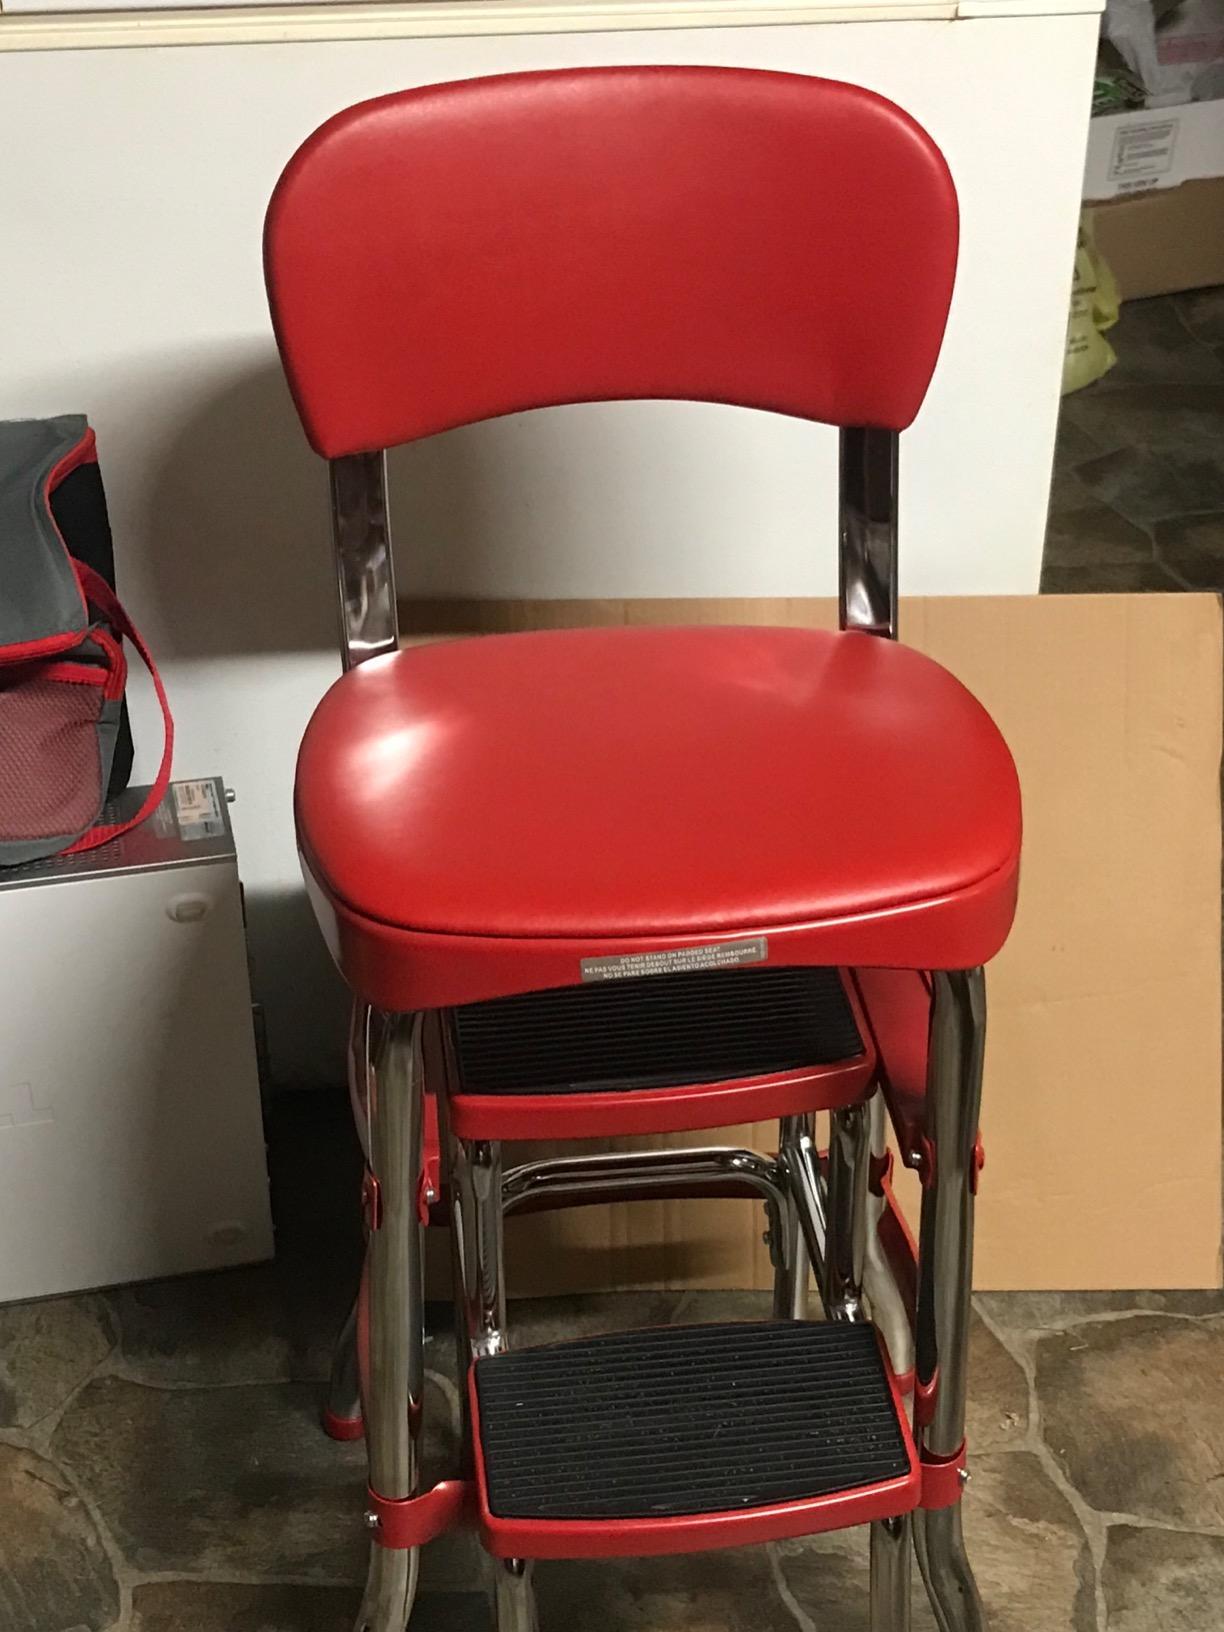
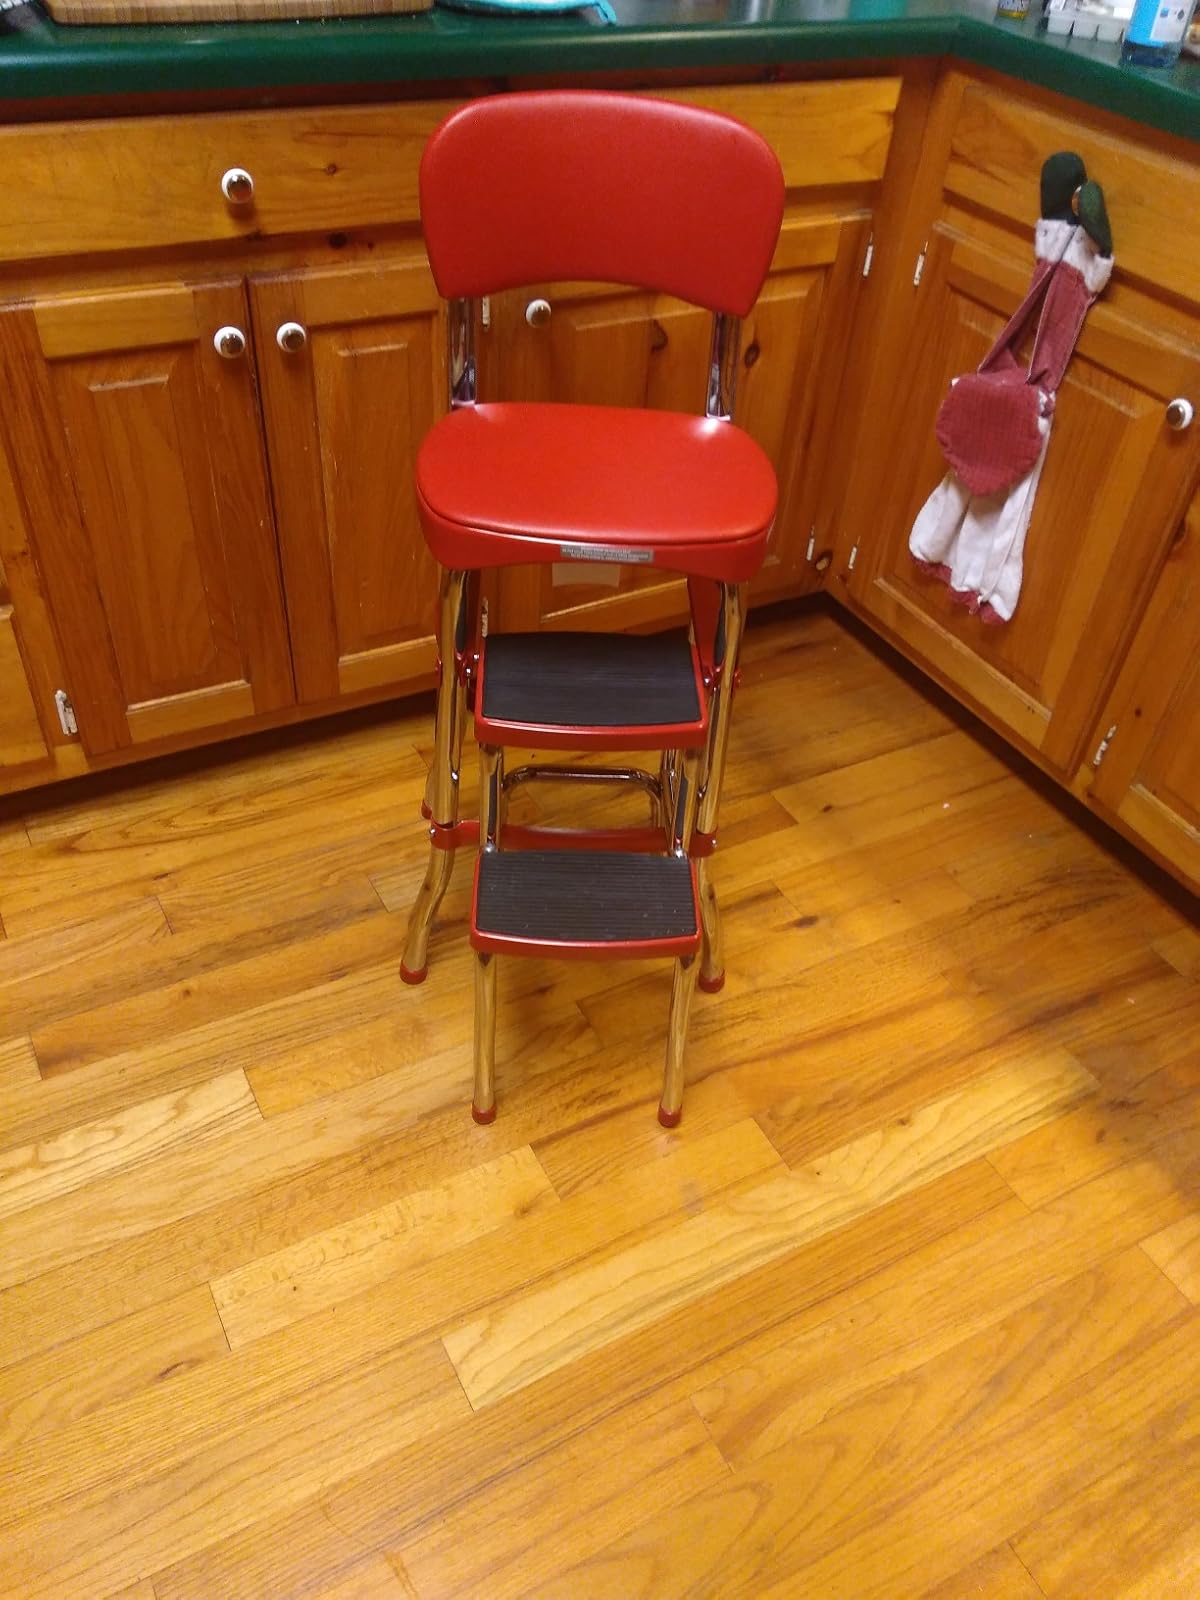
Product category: items_chair
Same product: yes